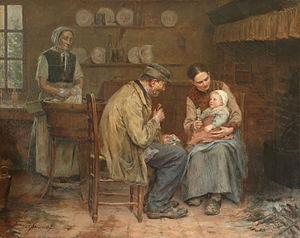
Peinture à l'huile de Jean de FRANCQUEVILLE
Jean de Francqueville, né à Amiens le 17 février 1860, décédé à Wargnies le 30 mars 1939 est un aristocrate français, peintre picard et maire du village de Wargnies dans la Somme de 1894 à 1939.
Une famille est une communauté de personnes réunies par des liens de parenté existant dans toutes les sociétés humaines, selon l'anthropologue Claude Lévi-Strauss. Elle est dotée d'un nom, d'un domicile, et crée entre ses membres une obligation de solidarité morale venant du mariage religieux et une obligation matérielle, censée les protéger et favoriser leur développement social, physique et affectif. Si cette notion est universelle, le nombre de personnes qu'elle inclut ou la solidarité accordée est variable, c'est même une des notions centrales dans la culture. Il en découle de grandes différences par exemple dans le droit, dans la transmission du patrimoine ou la religion.